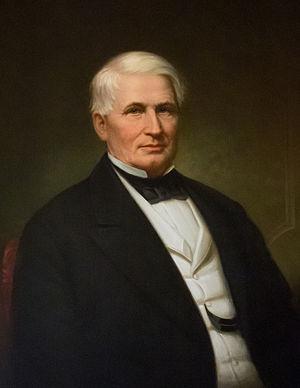
Voici la liste des gouverneurs de la colonie puis de l'État du Rhode Island.